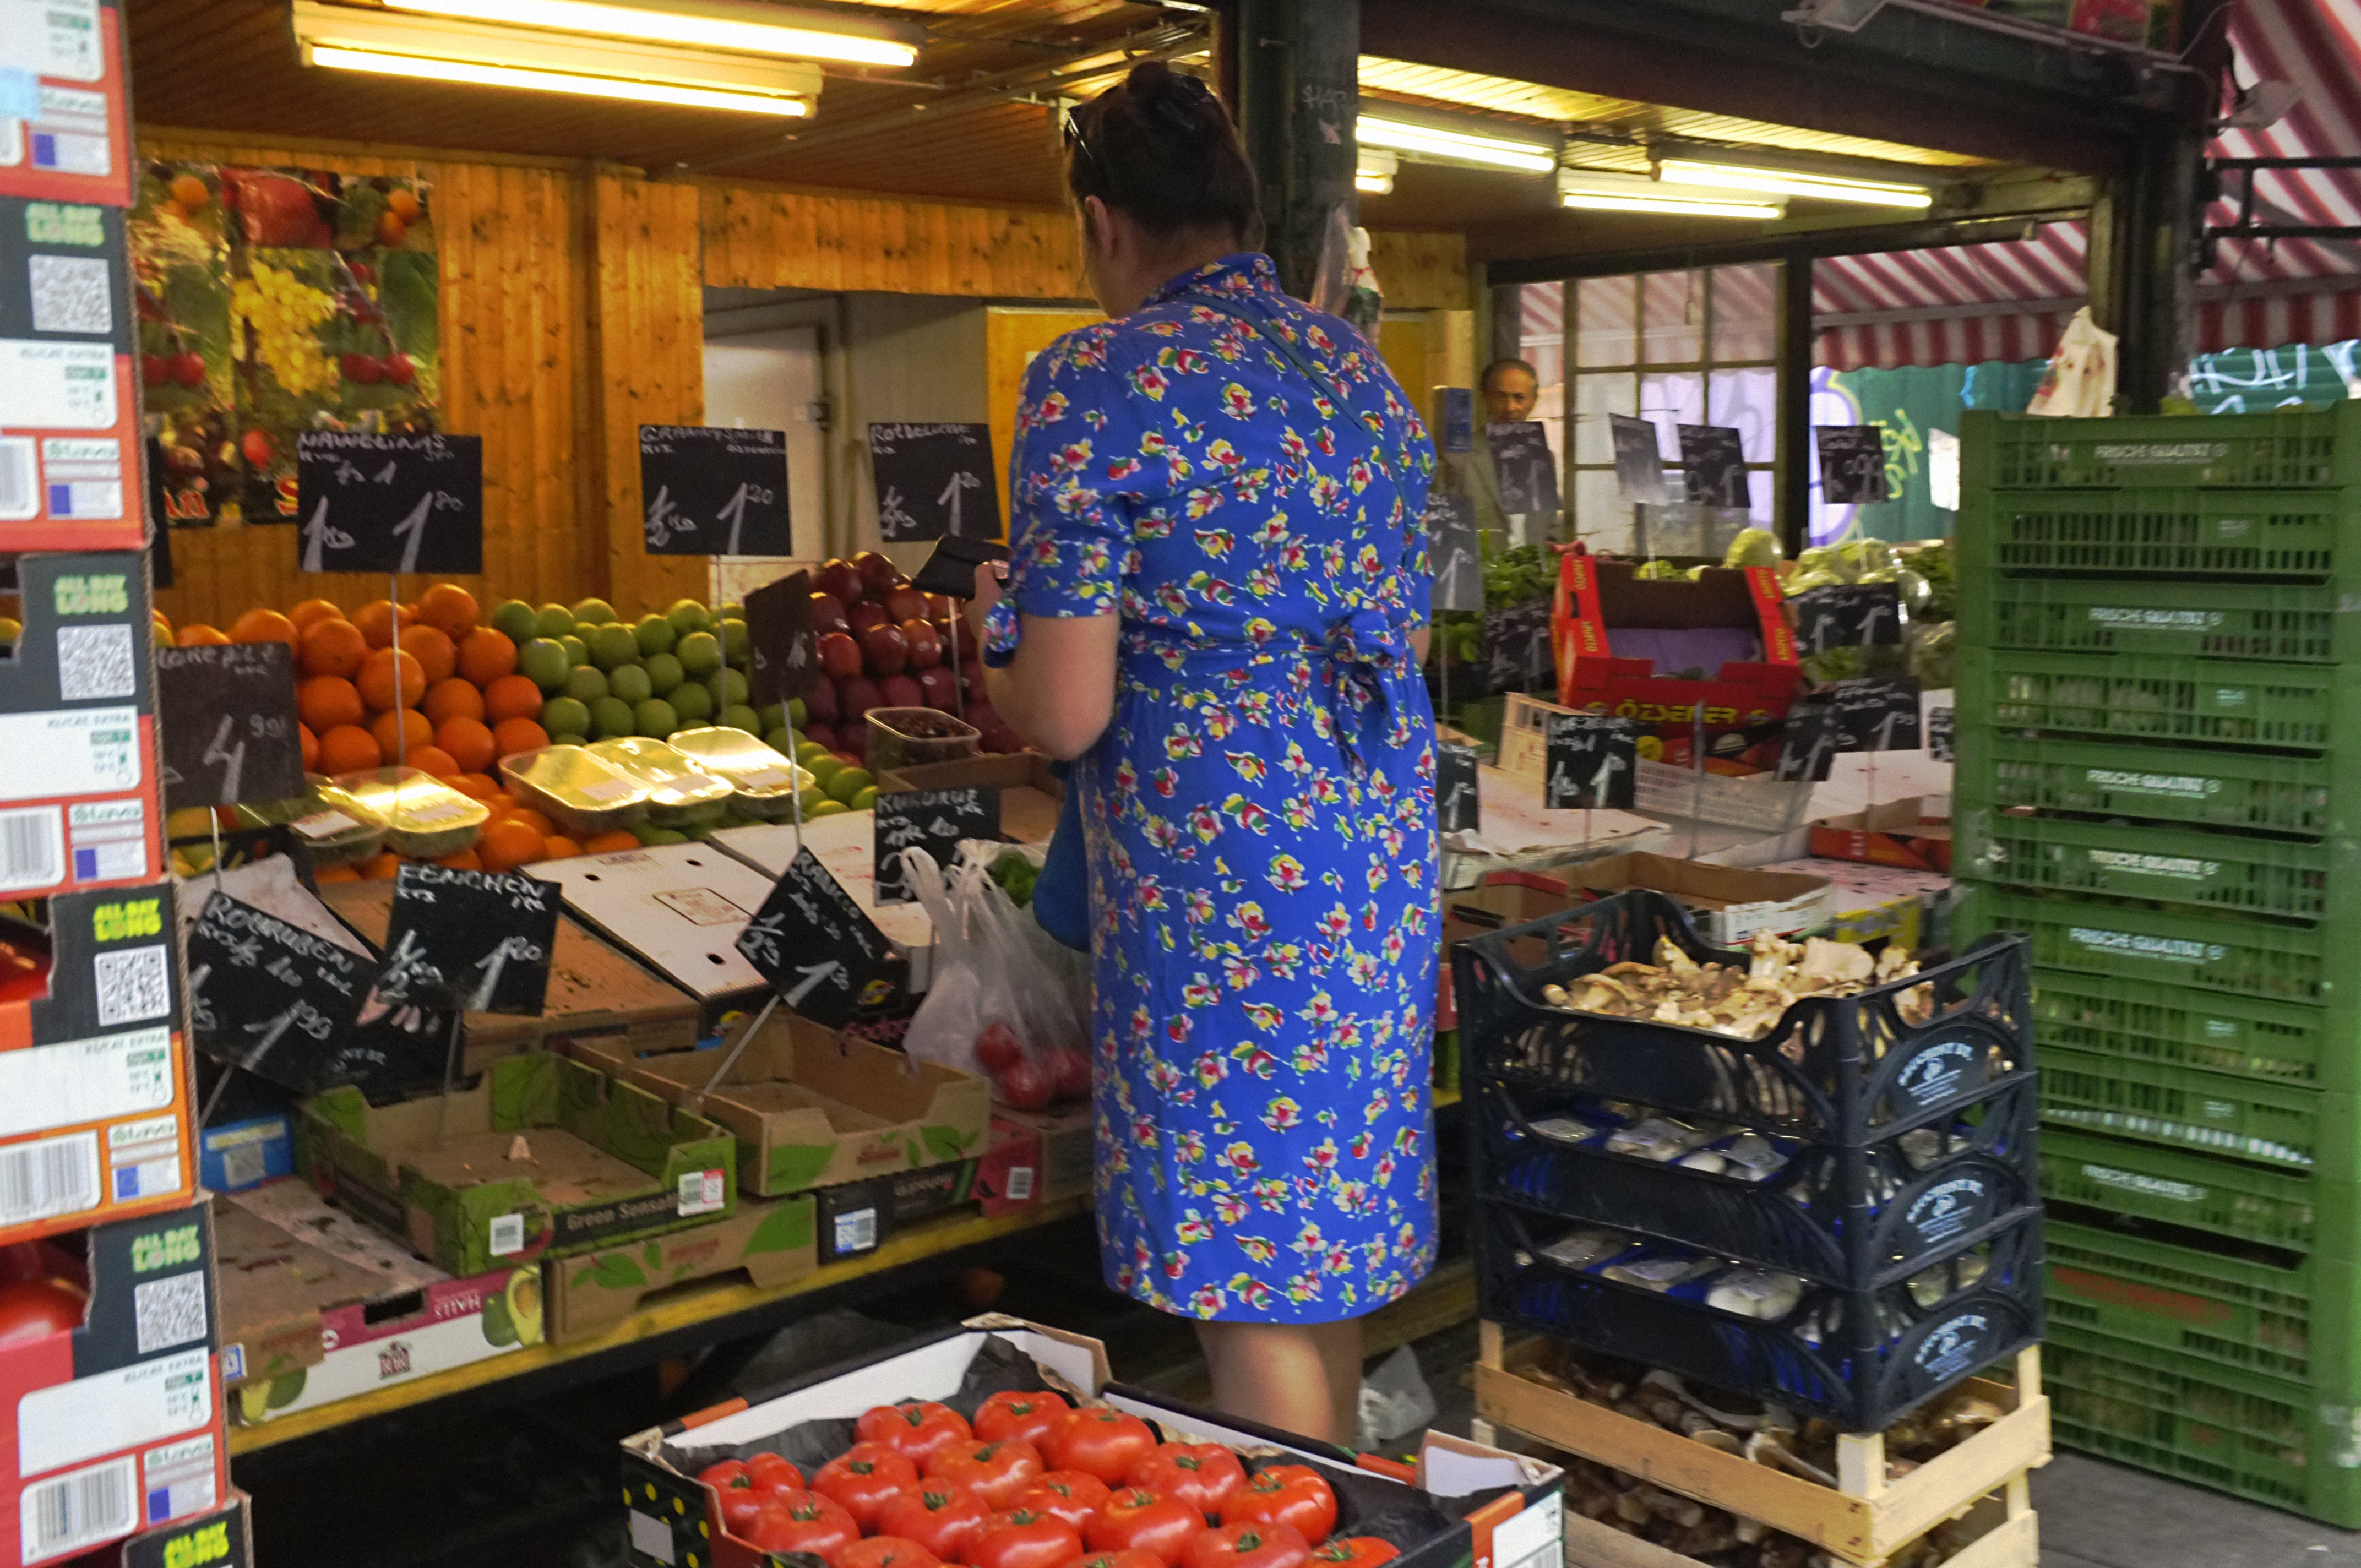
street, city, urban, fujifilm, food, vendor, bazaar, market, marketplace, public space, stall, vienna, x100, supermarket, fuji, grocery store, wien, floristry, retail, finepixx100, human settlement, convenience store, greengrocer